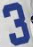
Number: 3